Fokus (magazine)

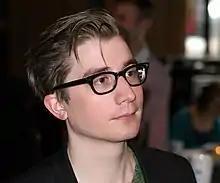
Torbjörn Nilsson has twice been named Journalist of the Year, for his writing in "Fokus"

In 2006 and 2012, the journalist Torbjörn Nilsson was named Journalist of the Year by the Swedish Magazine Publishers Association for his writing on politics in this magazine; in 2007; Urban Hamid was given the same award for his coverage of Iraq. Johan Anderberg was nominated for the award in 2014, but did not win. In 2007 and 2008, Lena Andersson and Thomas Engström, respectively, were named Columnists of the Year by the same association for their writing in "Fokus". In 2009 "Fokus"' wiki Makthavare.se was named Digital Media of the Year by the association. In 2010 Claes Lönegård was named New Talent of the Year (an award given to journalists under the age of 30) and in 2012 Maggie Strömberg was nominated for the same award.